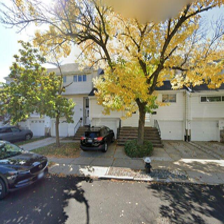
Label: streetView